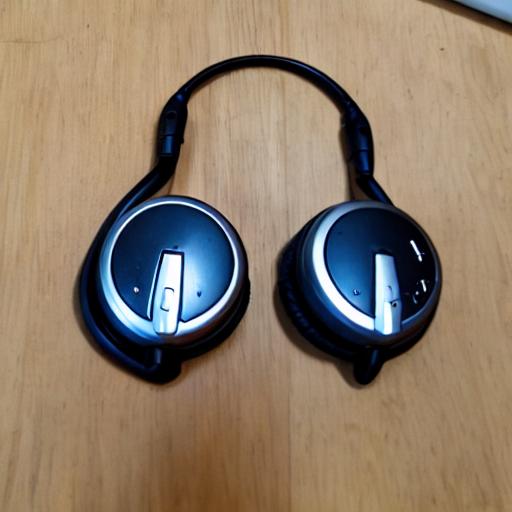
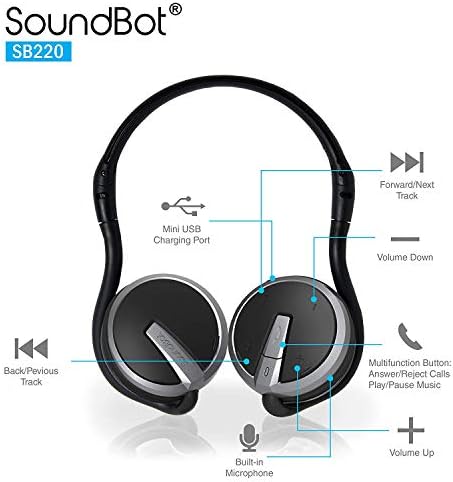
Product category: headphones
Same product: no